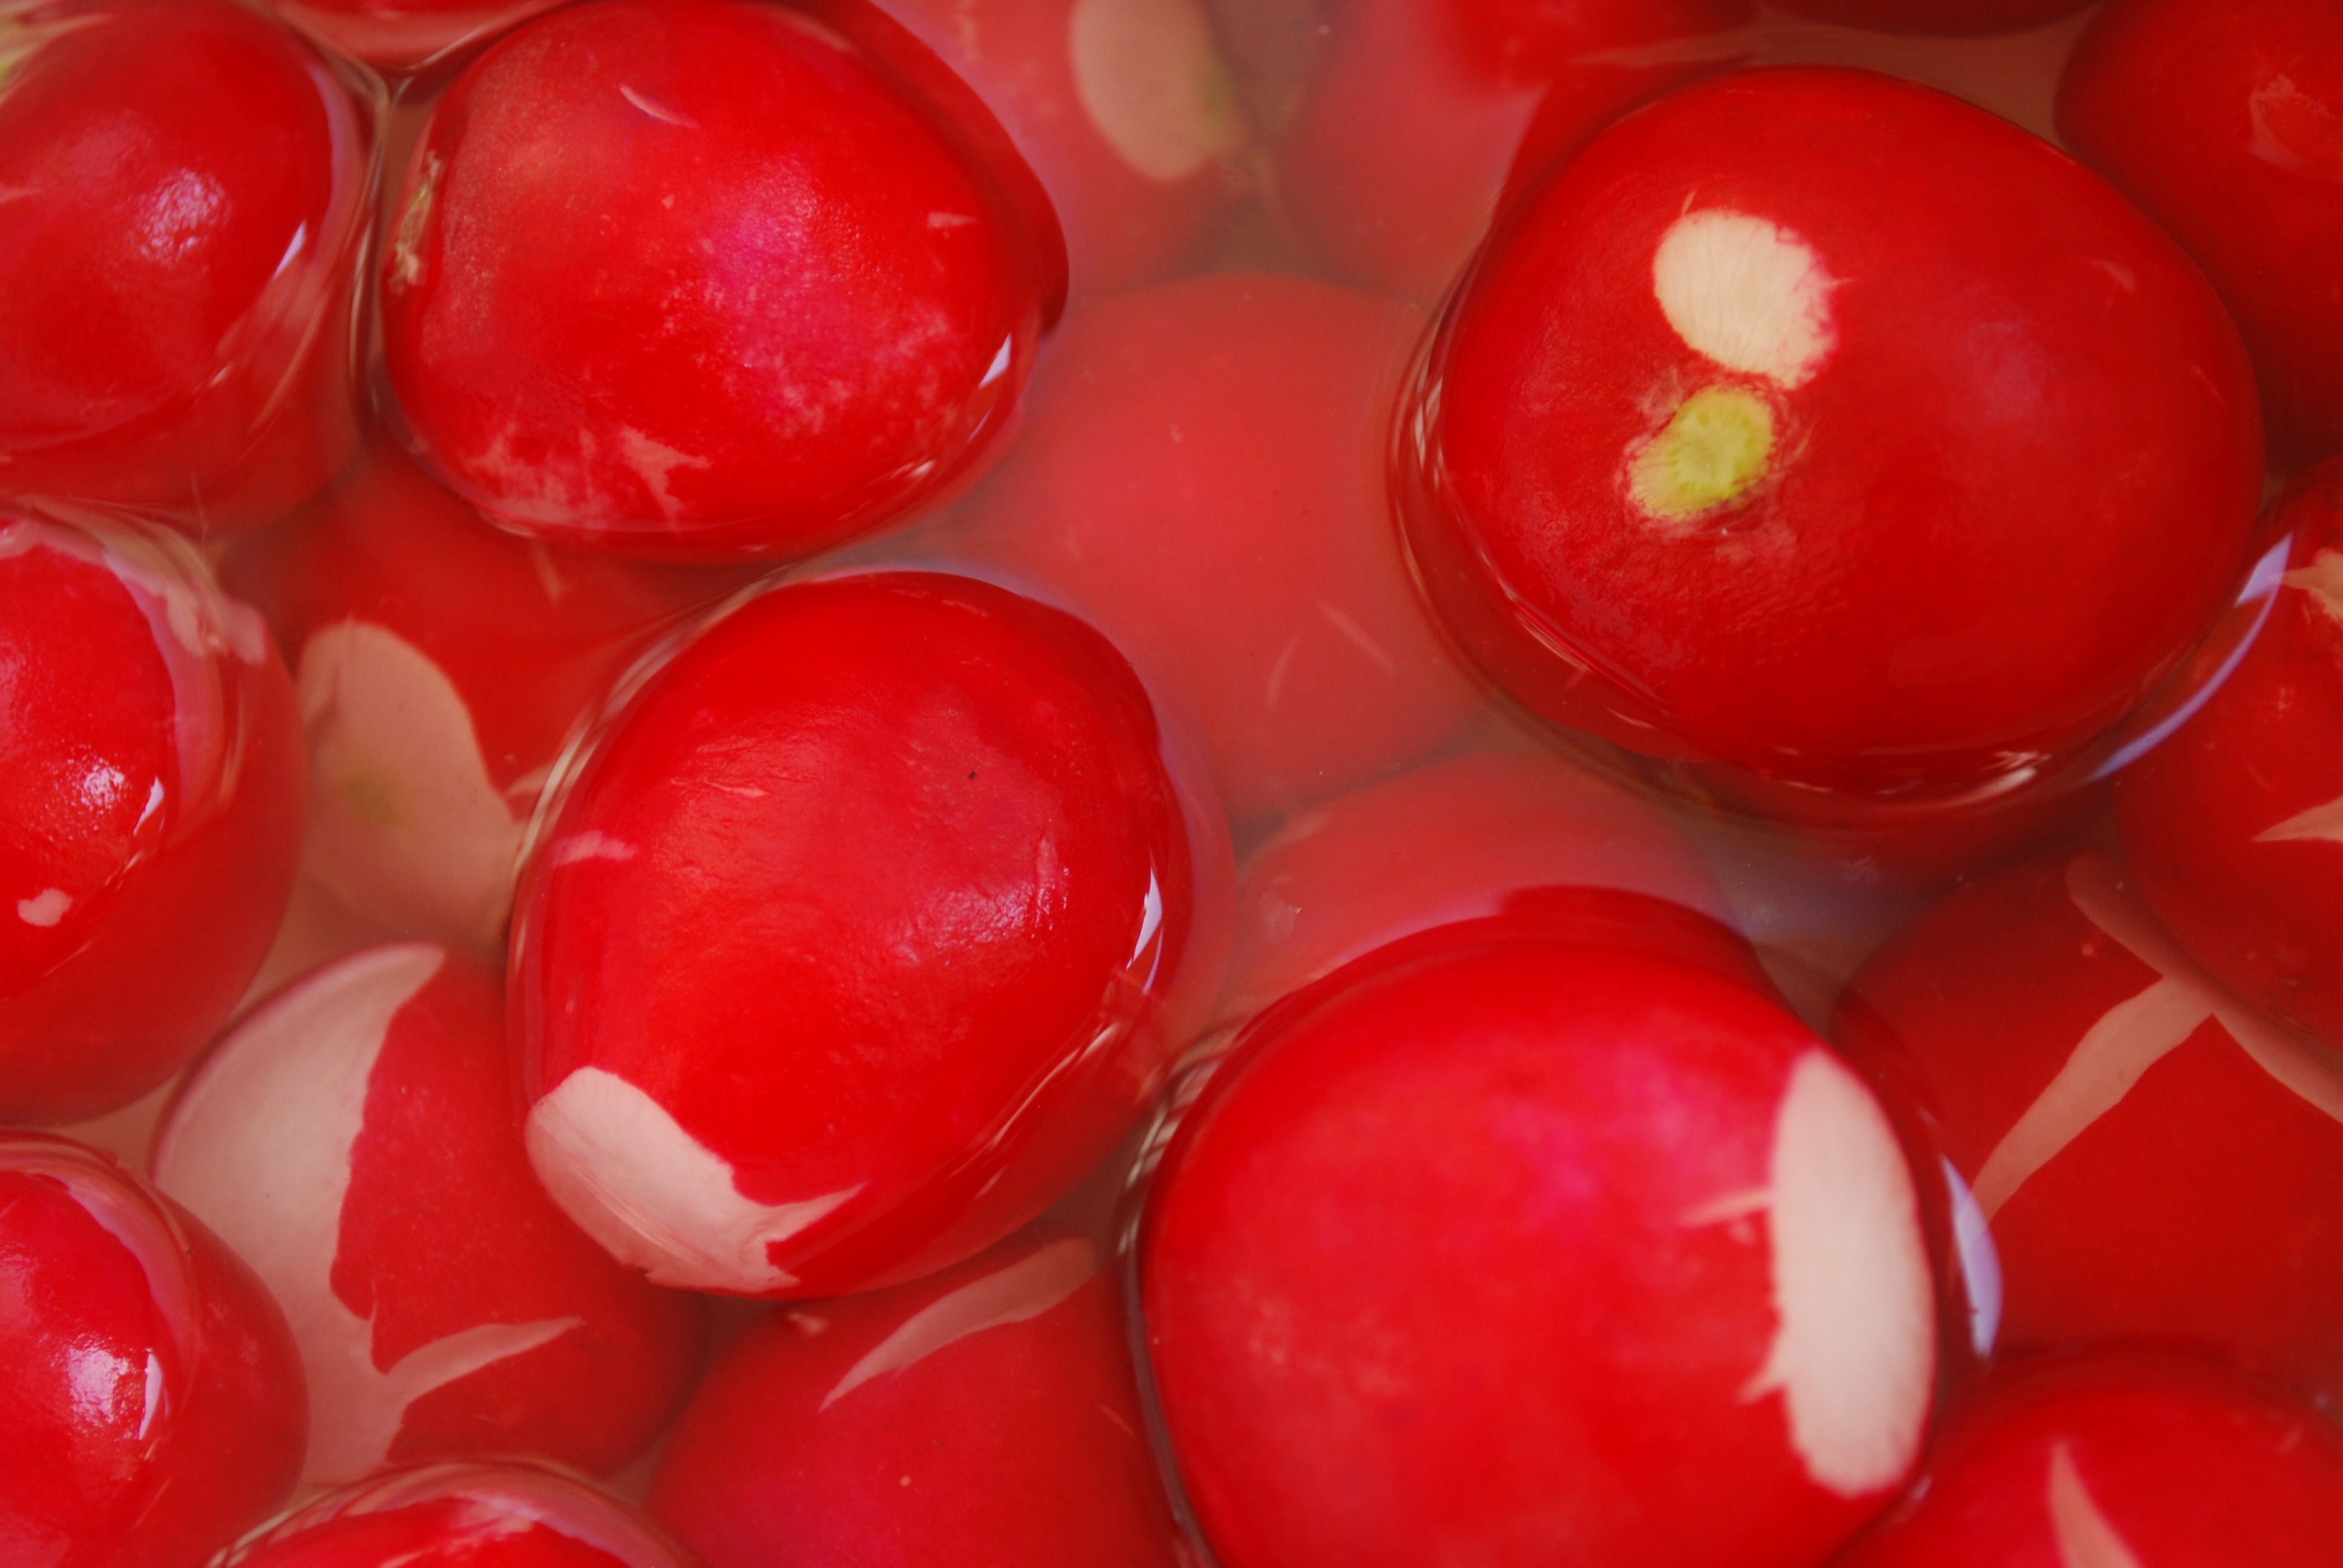
plant, fruit, petal, food, salad, red, harvest, produce, vegetable, natural, fresh, agriculture, healthy, root, radish, vegetarian, raw, edible, organic, ingredients, flowering plant, land plant, garden radish